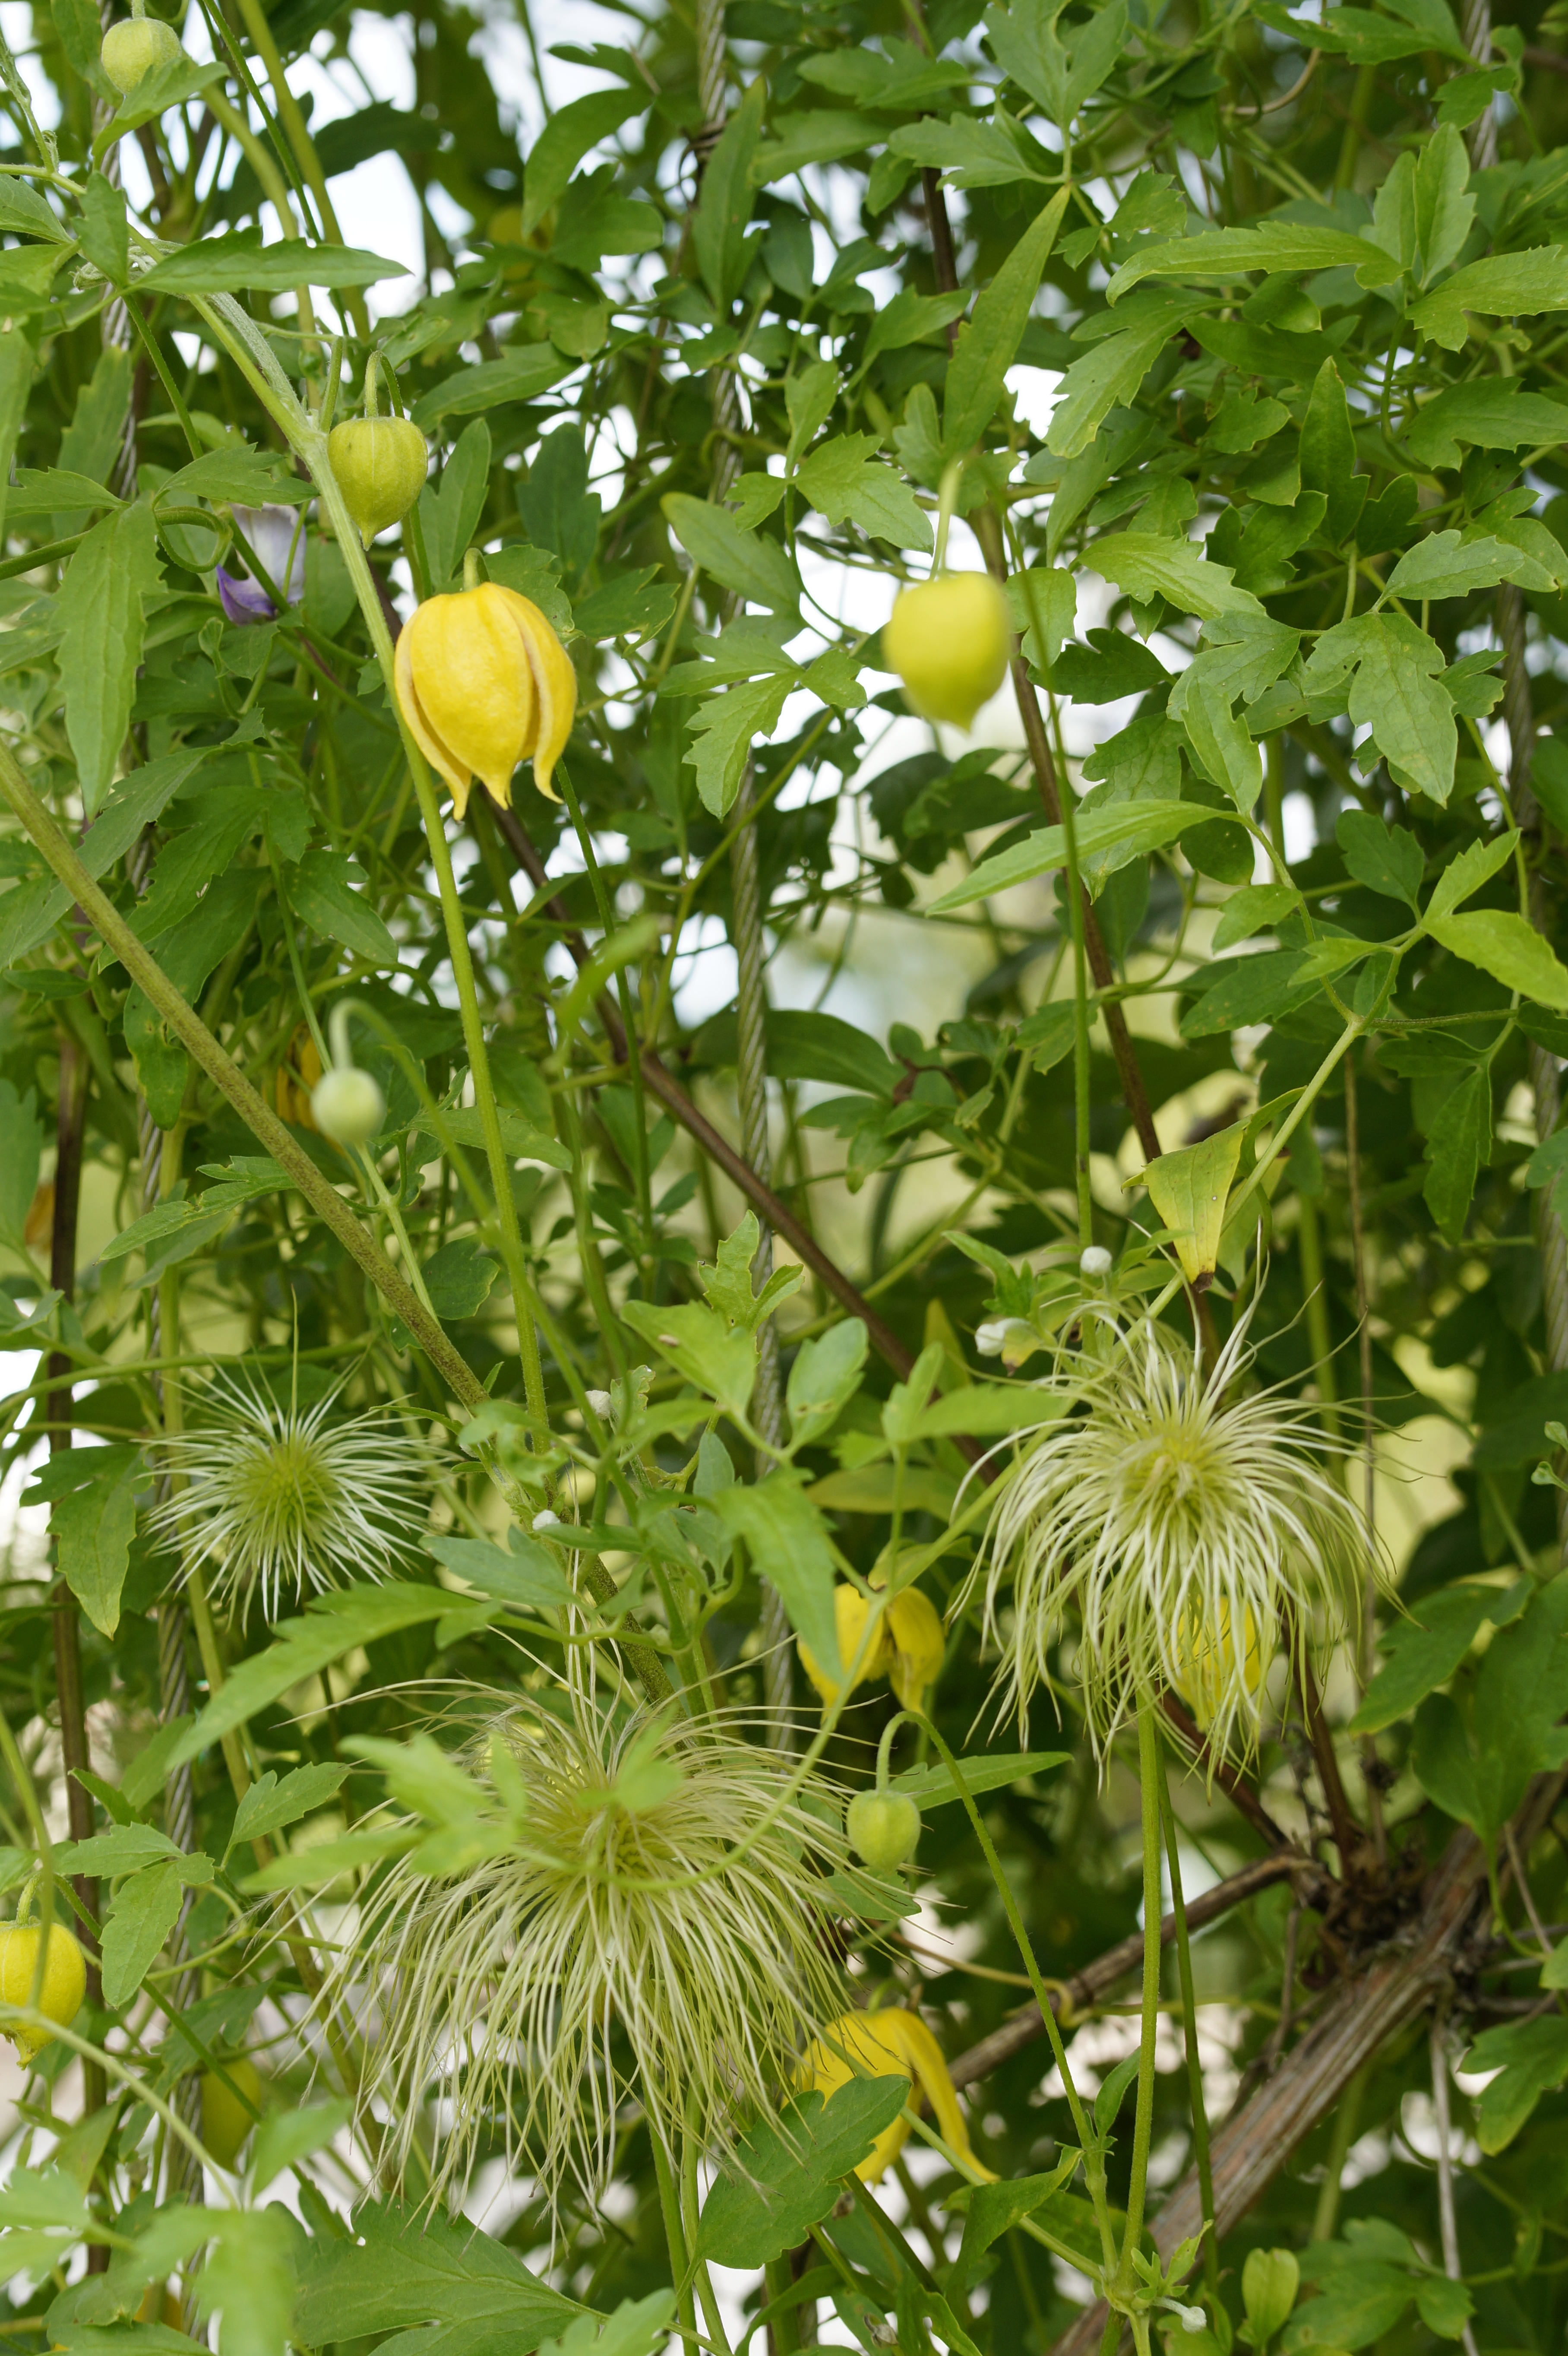
nature, plant, flower, summer, produce, botany, climber, yellow, garden, flora, yellow flower, wildflower, clematis, creeper, cypripedium, flowering plant, yellow waldrebe, land plant